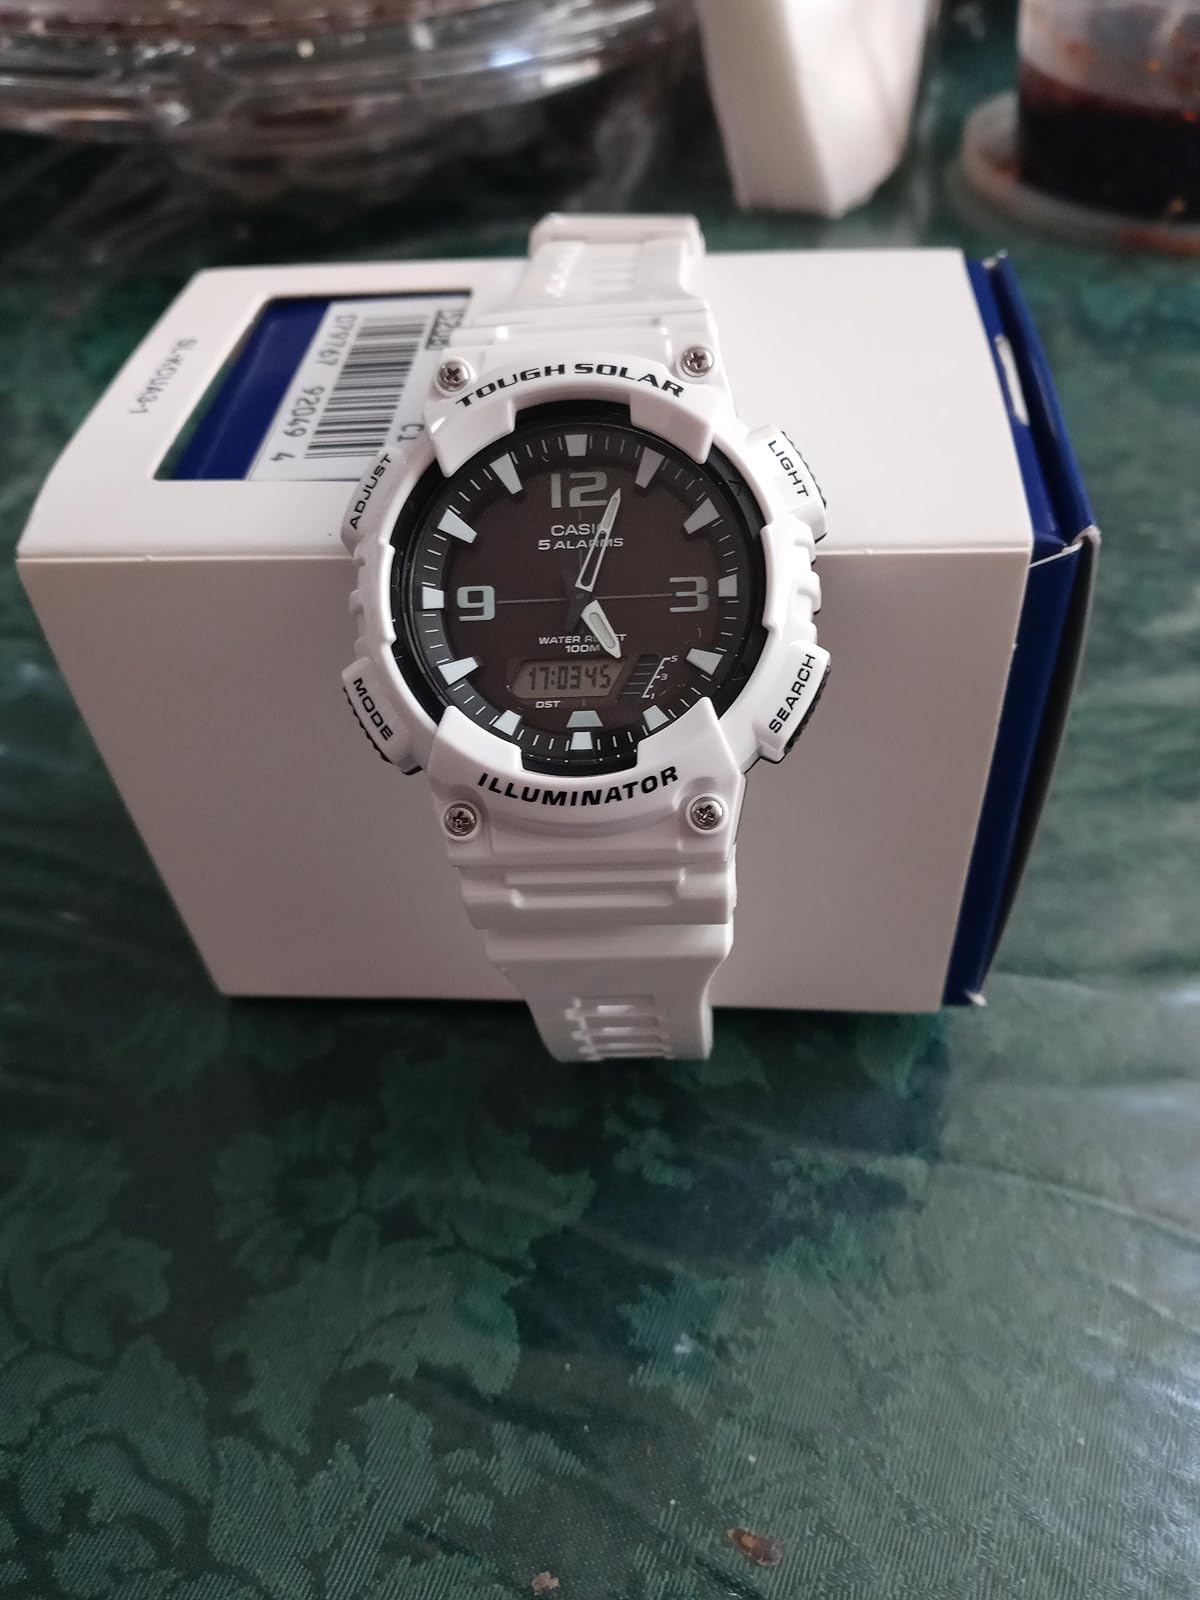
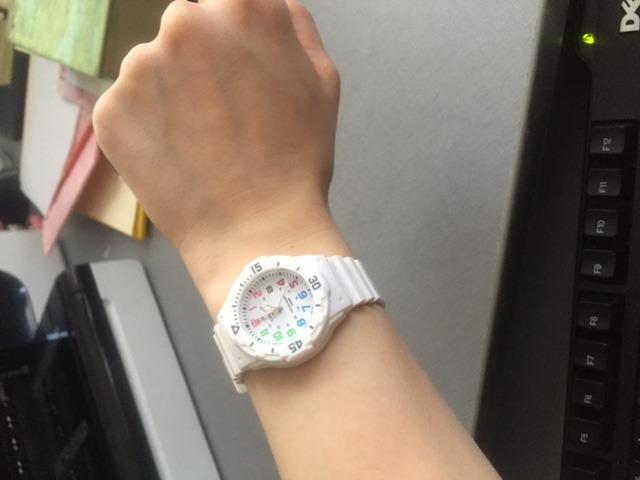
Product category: accessories_watch
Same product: no